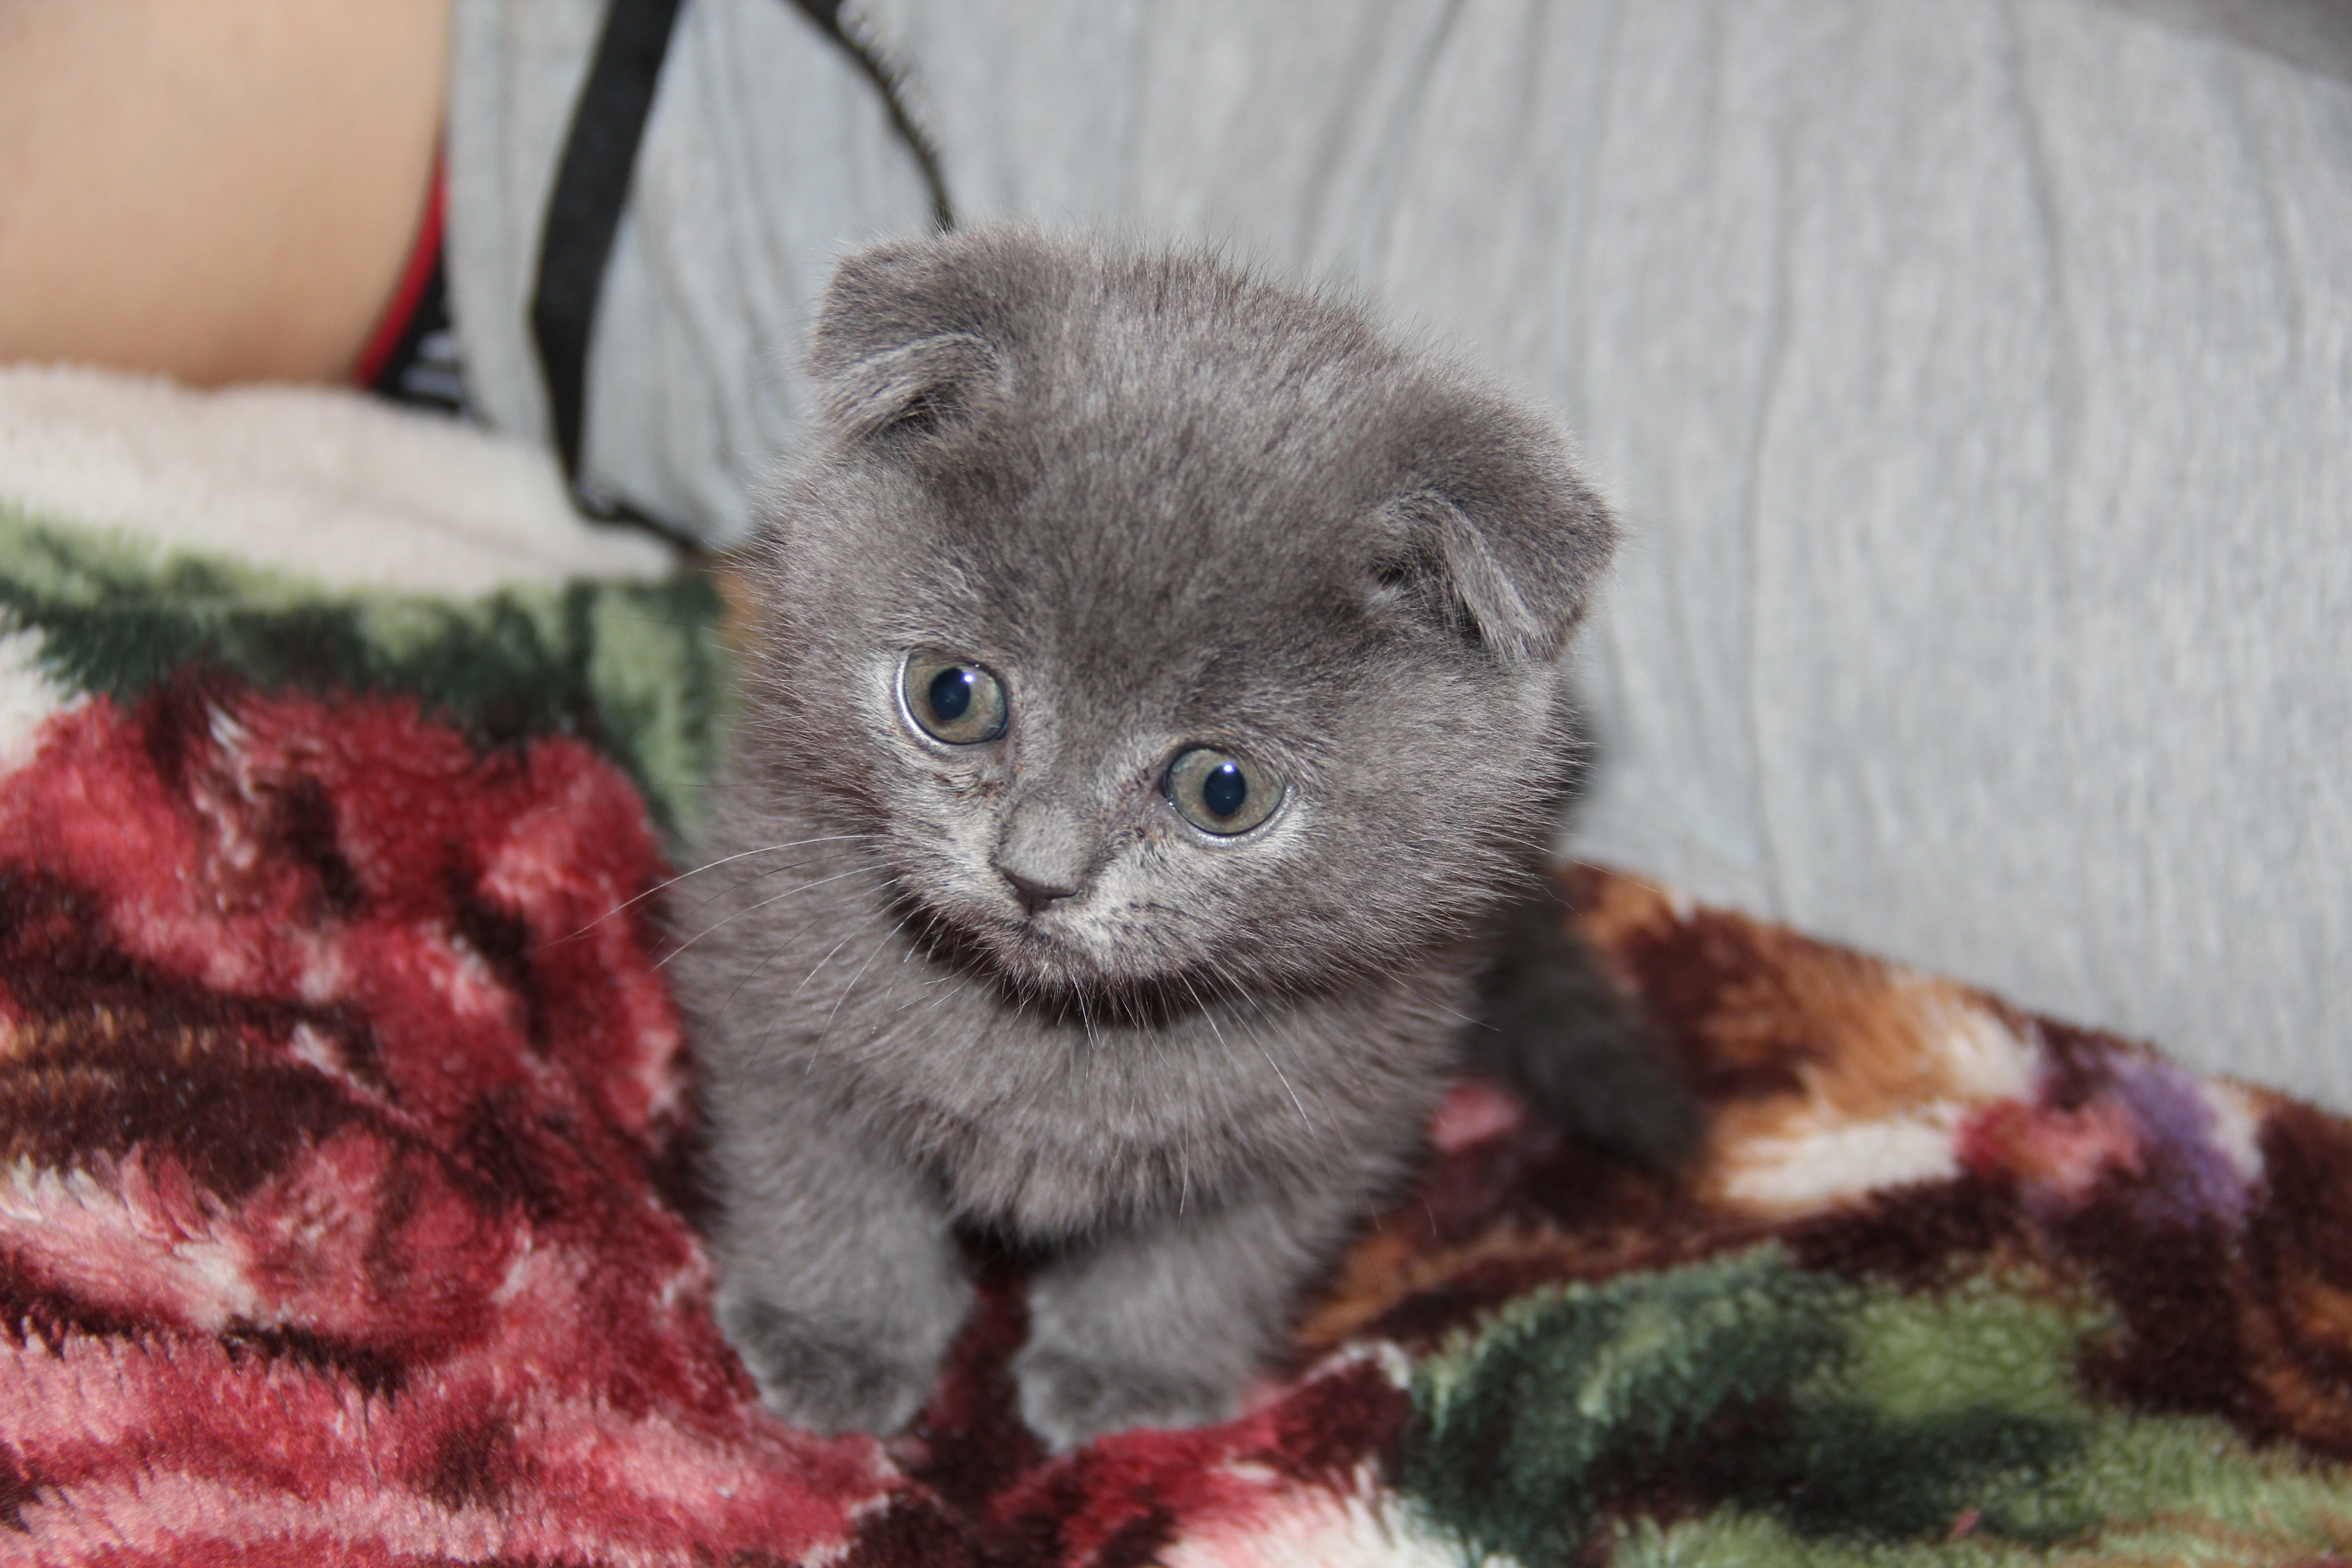
kitten, cat, mammal, whiskers, grey, vertebrate, scottish fold, small to medium sized cats, cat like mammal, carnivoran, domestic short haired cat, persian cat